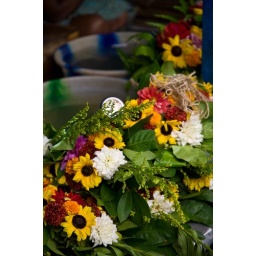
Kolkata - wholesale flower market near the Howrah bridge